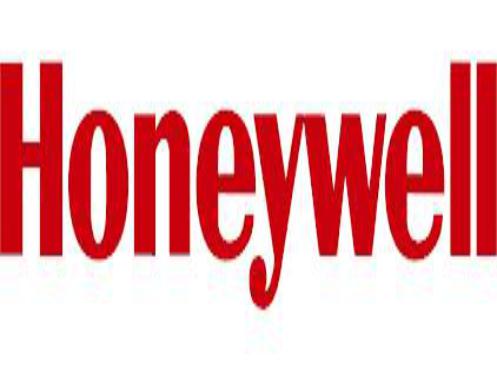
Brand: Honeywell
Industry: Necessities